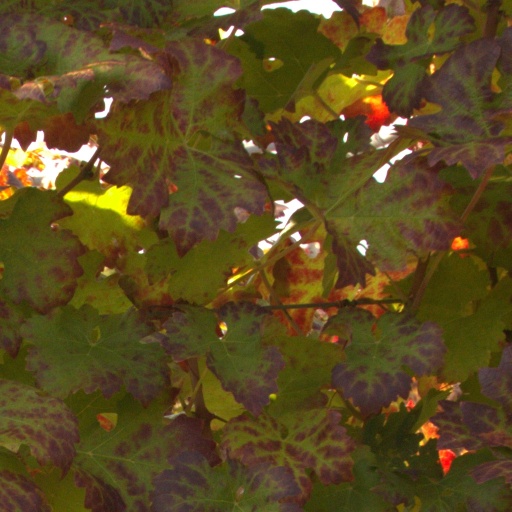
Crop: grape